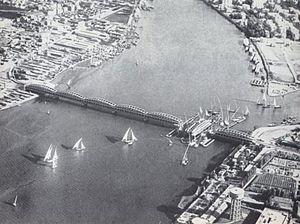
La liste des ponts sur le Nil comprend des ponts et des traversées sur le Nil. La liste commence depuis la Méditerranée au nord et se poursuit en amont vers le sud.